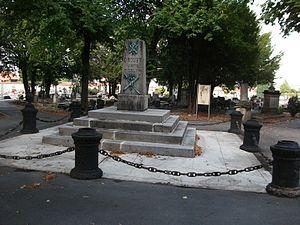
Monument de Jean Baptiste Drouet d'Erlon dans le cimetière du Nord de Reims où il est enterré.
Jean-Baptiste Drouet d'Erlon, né le 29 juillet 1765 à Reims et mort le 25 janvier 1844 à Paris, est un militaire français, simple soldat de la Révolution devenu général en 1799, fait comte d'Empire par Napoléon, gouverneur général en Algérie entre 1834 et 1835 et élevé à la dignité de maréchal de France en 1843.
Principaux cimetières de Reims.
Le cimetière du Nord est un cimetière de la ville de Reims, surnommé le « “Père-Lachaise” rémois ». Construit à la fin du XVIIIᵉ siècle et inauguré le 8 juillet 1787, il contient les restes de la plupart des citoyens qui se sont illustrés dans la ville. C'est aussi l'une des premières nécropoles de France à avoir été placée en dehors des murs de la ville.